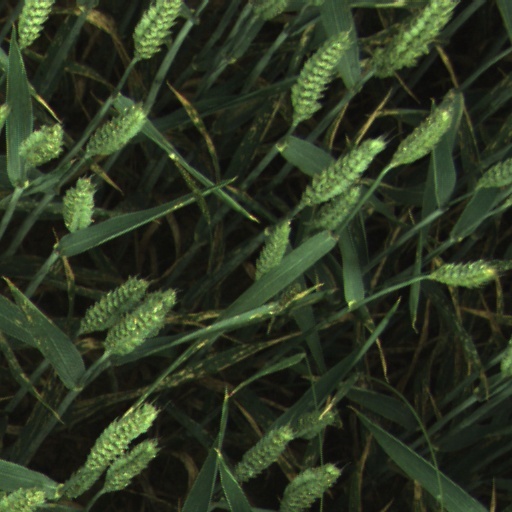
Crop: wheat